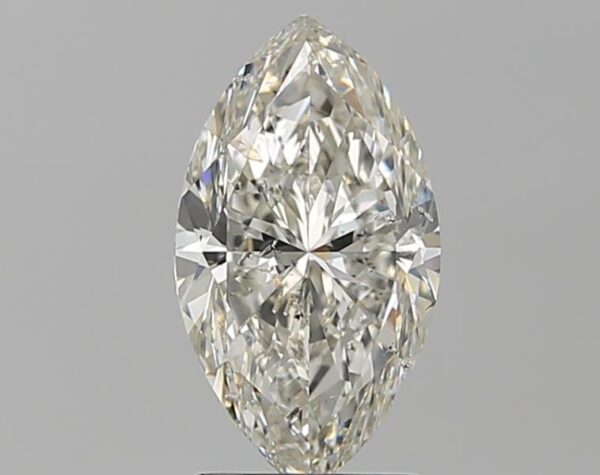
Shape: marquise
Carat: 2
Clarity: SI2
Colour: J
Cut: GD
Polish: EX
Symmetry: VG
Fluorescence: F
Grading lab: GIA
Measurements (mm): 11.44 x 6.39 x 4.29